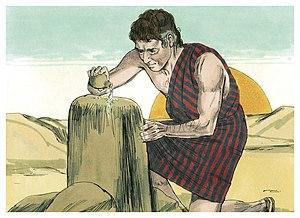
Illustration biblique du livre de la Genèse chapitre 28 עברית: 28 האיור המקראי של change me! פרק हिन्दी: {{{hi}}} अध्याय change me! की पुस्तक की बाइबिल चित्रण Bahasa Indonesia: Ilustrasi Alkitab dari Kitab Kejadian pasal 28 Italiano: Illustrazione biblica del libro della change me! Capitolo 28 日本語: change me!28章の本の聖書の実例 Jawa: Ilustrasi Alkitab saking Kitab Purwaning Dumadi pasal 28 한국어: change me! 28 장 장부의 성경 그림 Bahasa Melayu: Ilustrasi Alkitab dari Kitab Kejadian pasal 28